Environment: real
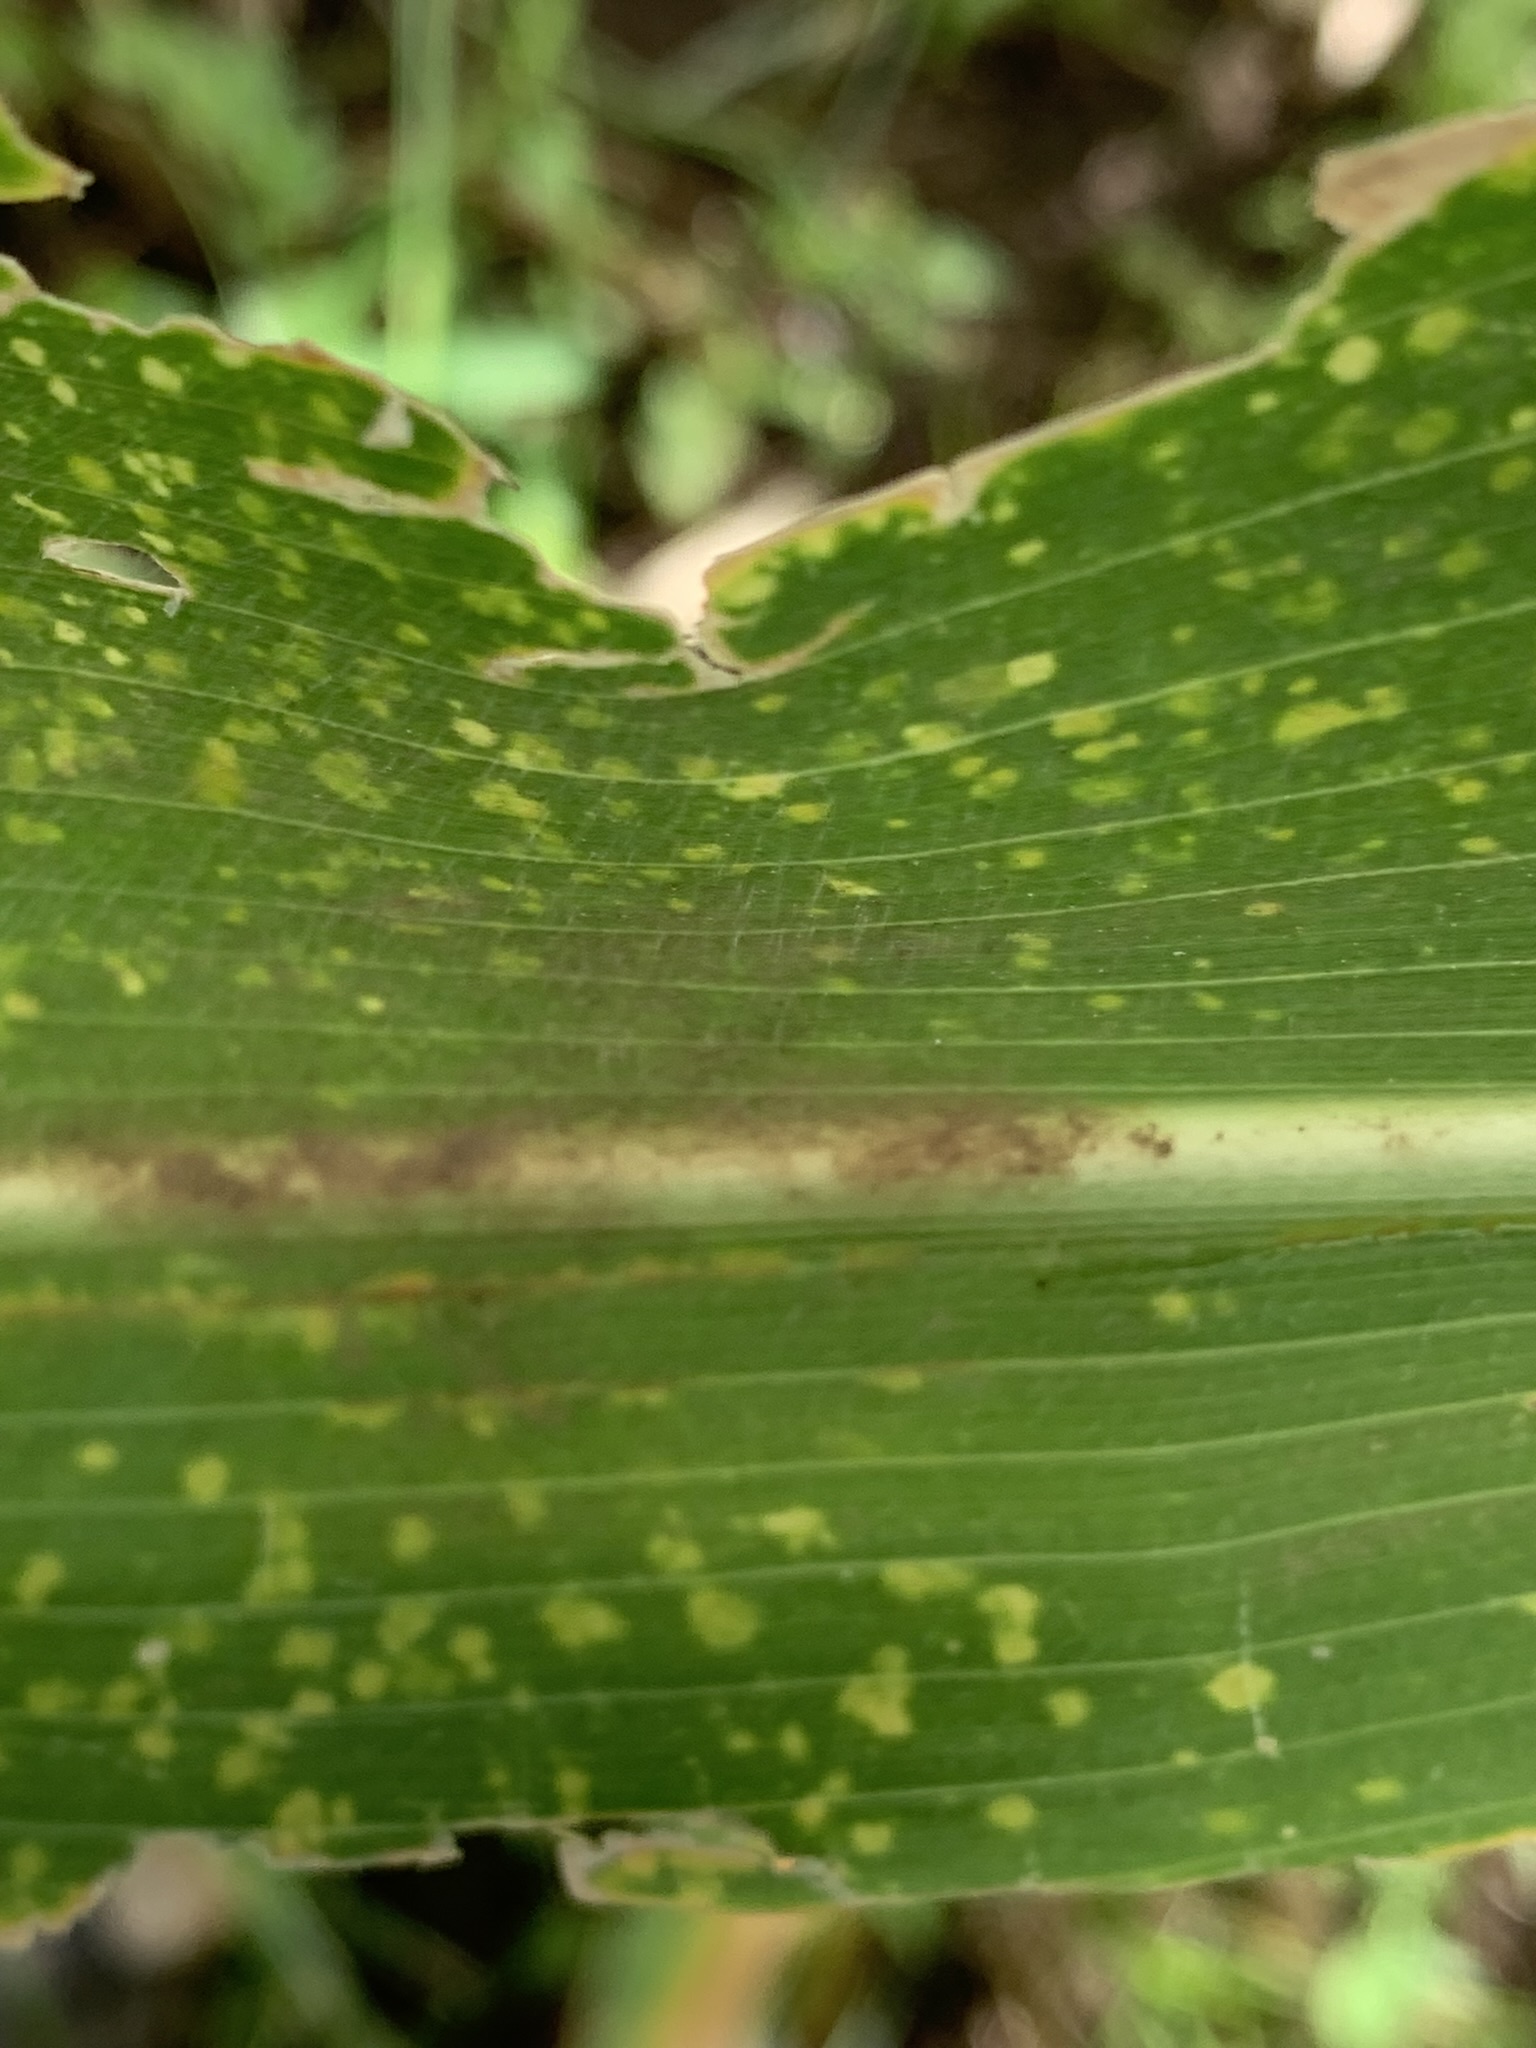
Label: lethal_necrosis